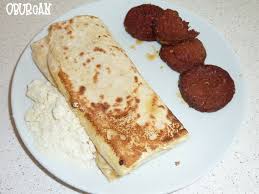
Yemek: gozleme